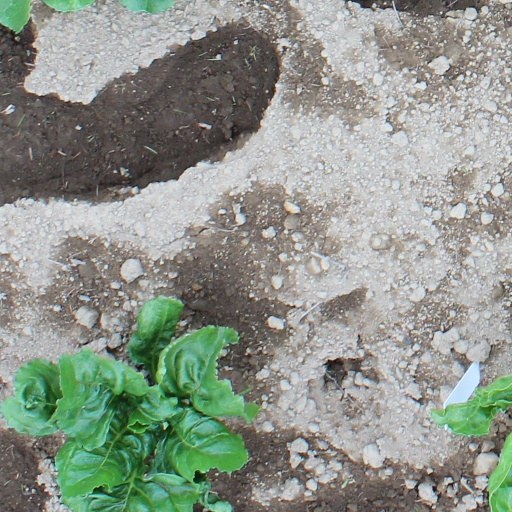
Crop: sugar beet